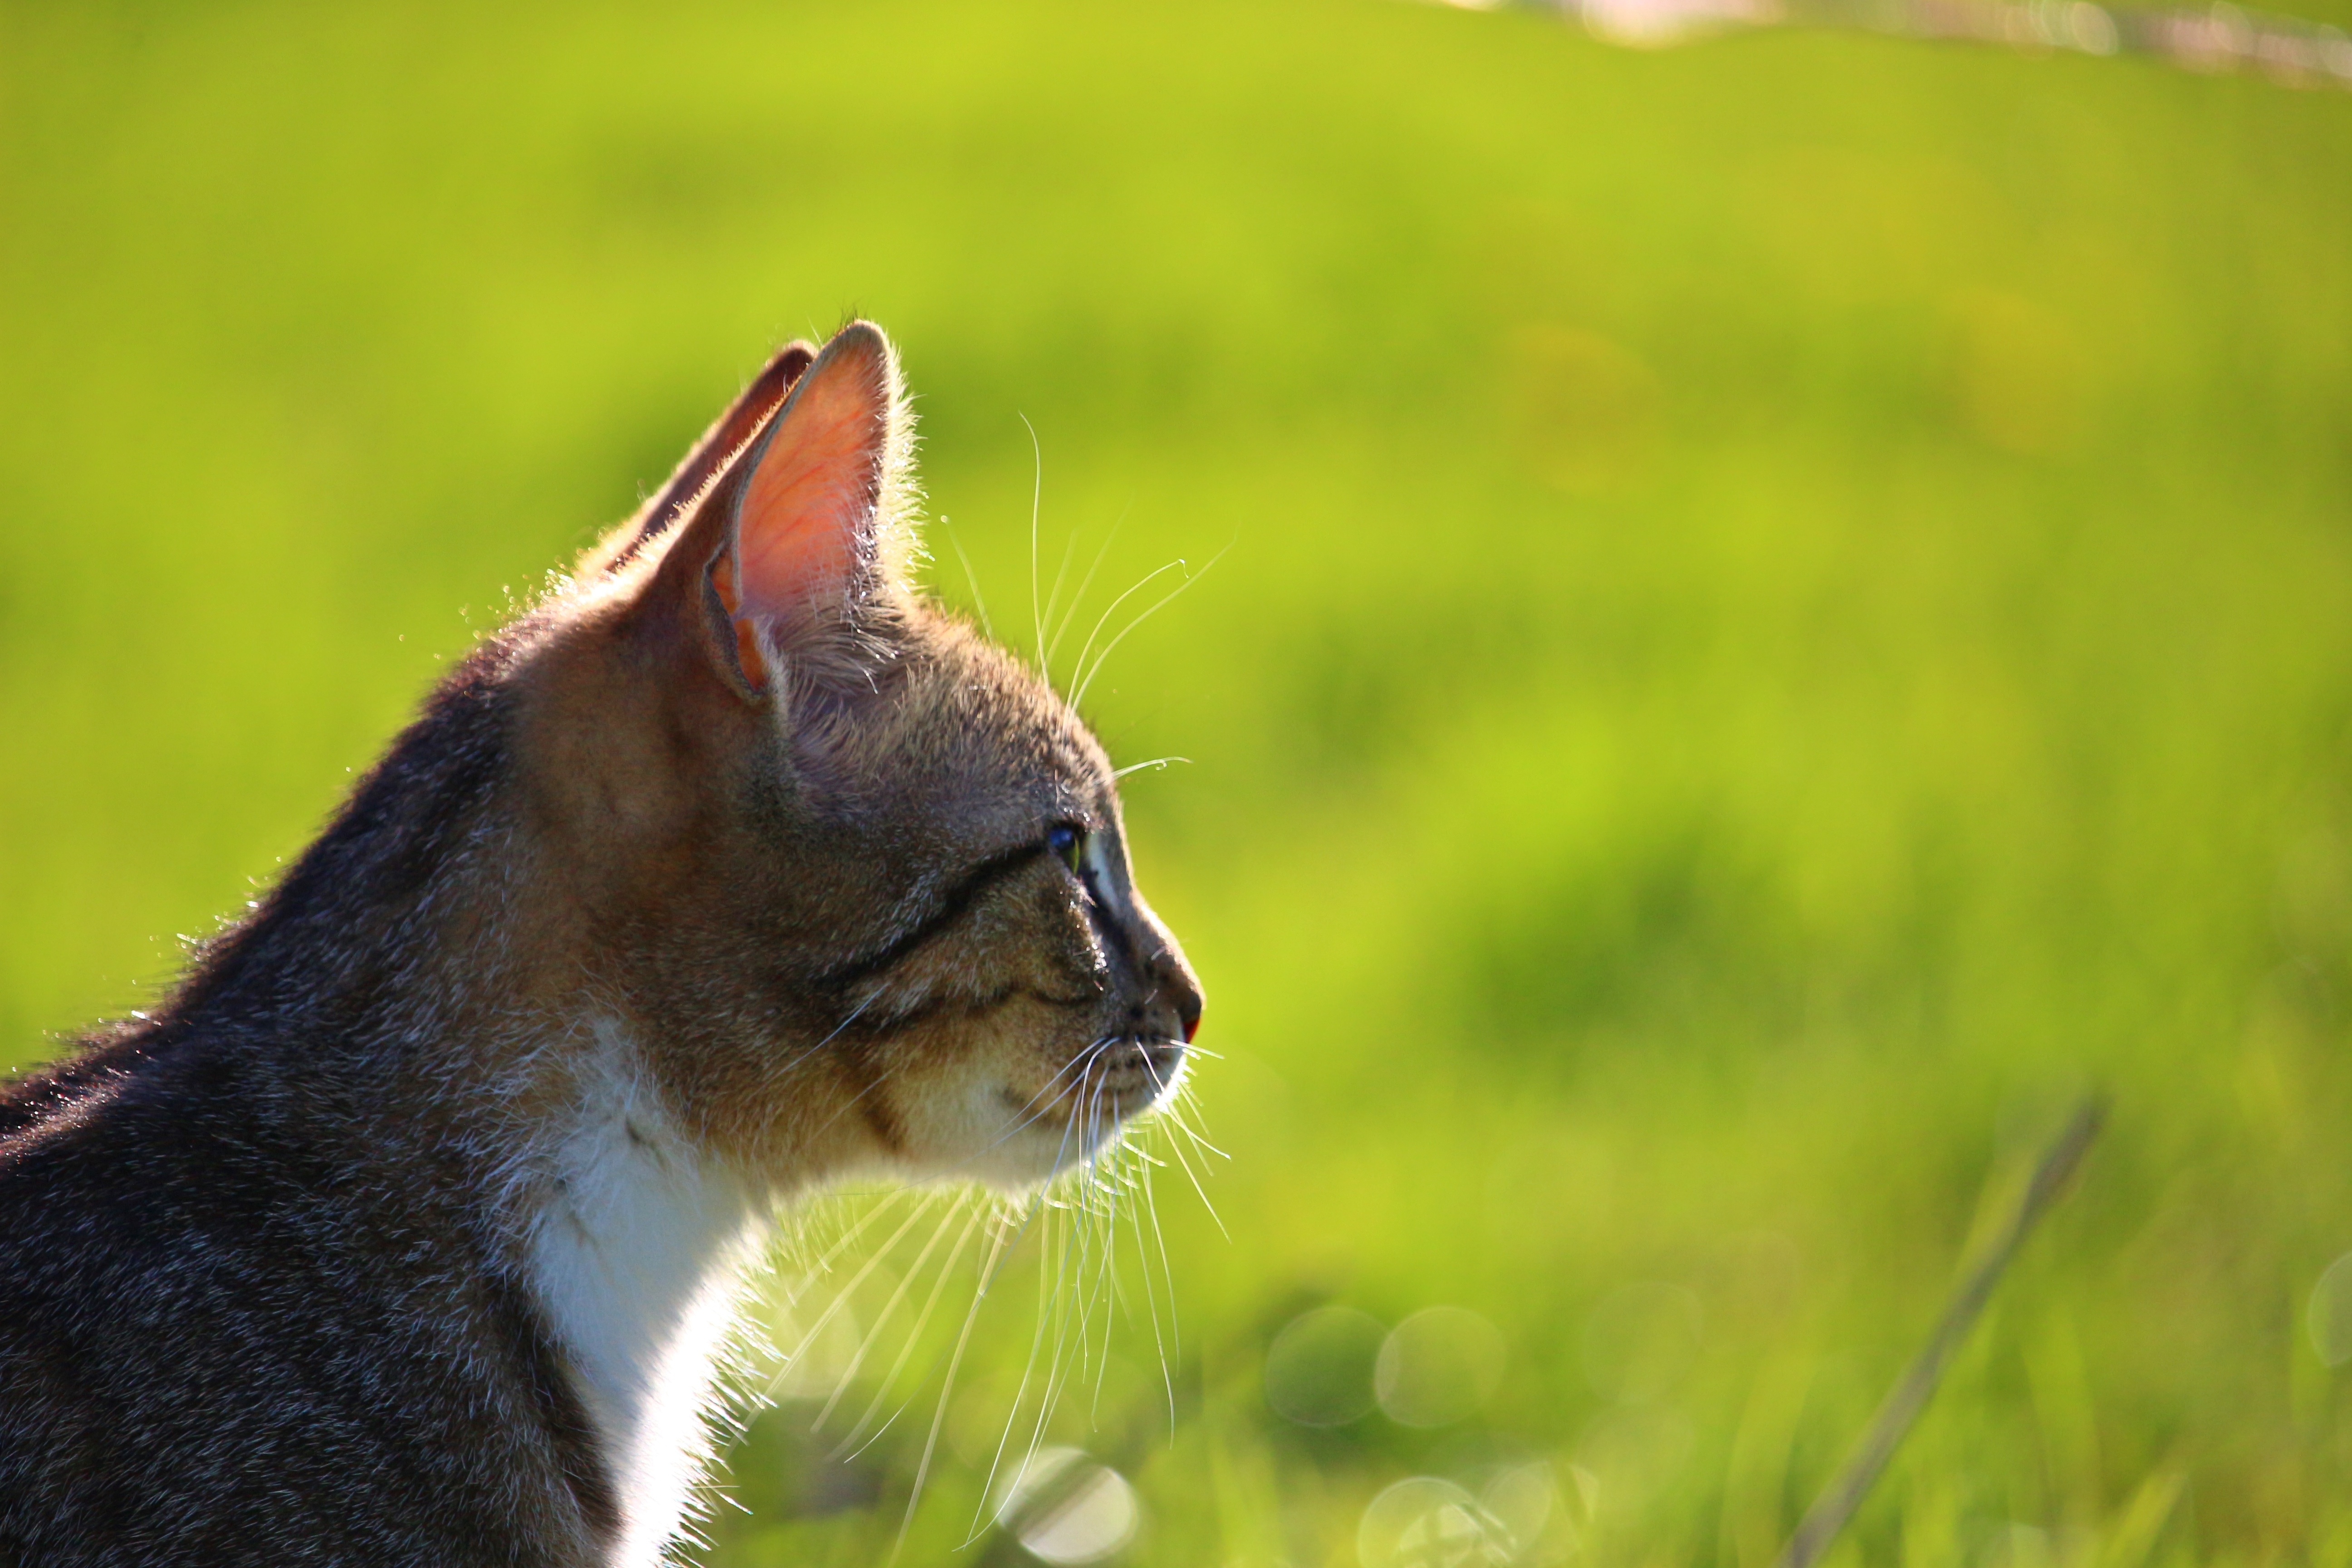
grass, meadow, wildlife, kitten, cat, mammal, fauna, close up, whiskers, vertebrate, mieze, domestic cat, mackerel, tiger cat, young cat, cat's eyes, small to medium sized cats, cat like mammal